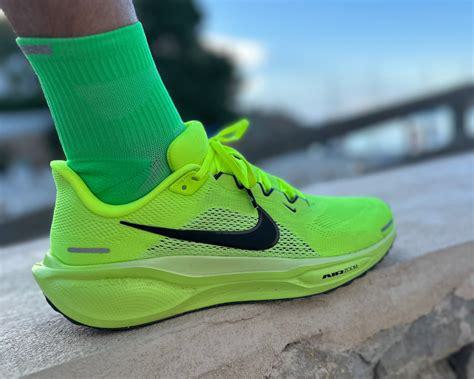
Brand: Nike
Model: Pegasus 41